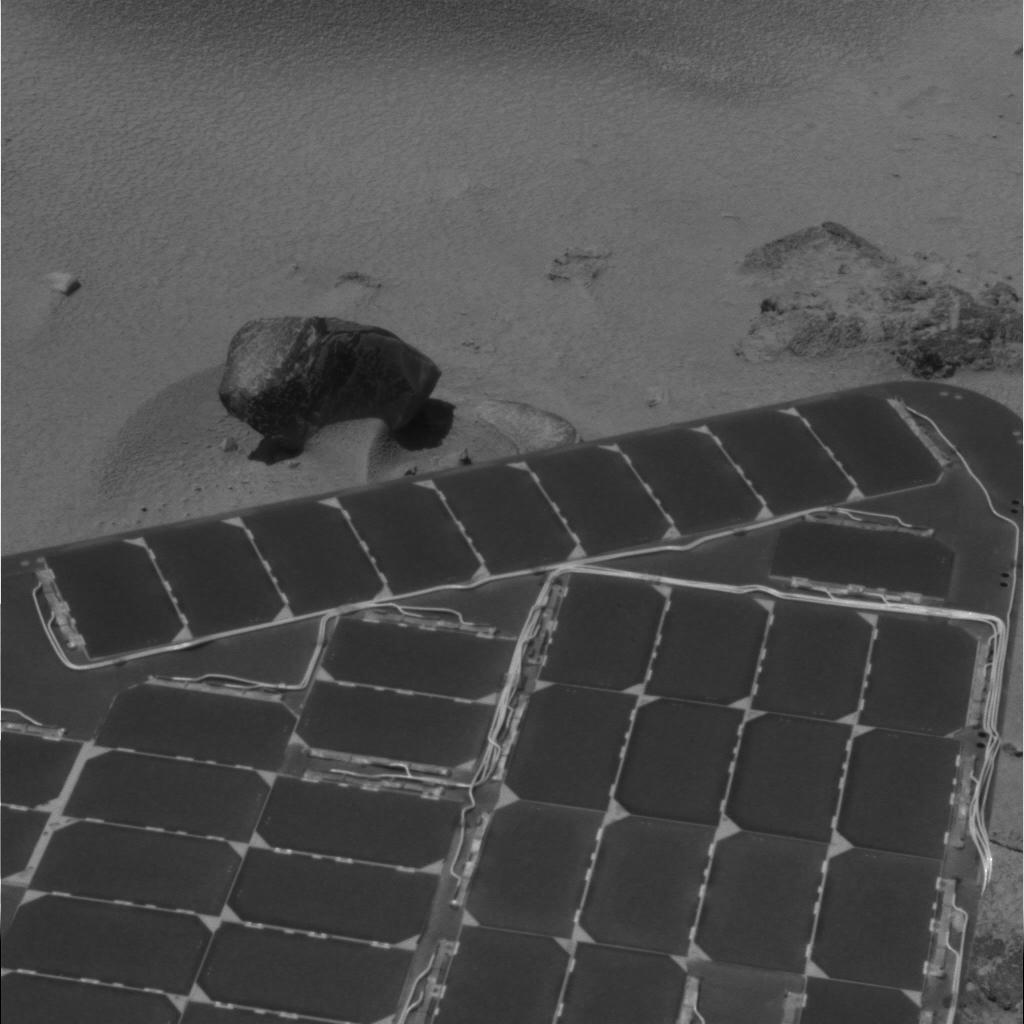
Surface features visible: Rover Deck, Rock Outcrops, Soil, Nearby Surface, Rover Parts